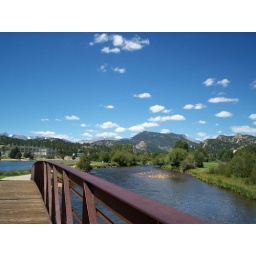
View from the bridge over the lake at Estes Park, CO